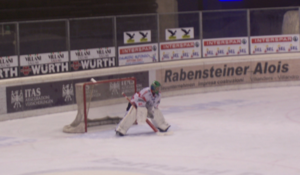
Sergejs Naumovs est un joueur professionnel de hockey sur glace letton devenu entraîneur.